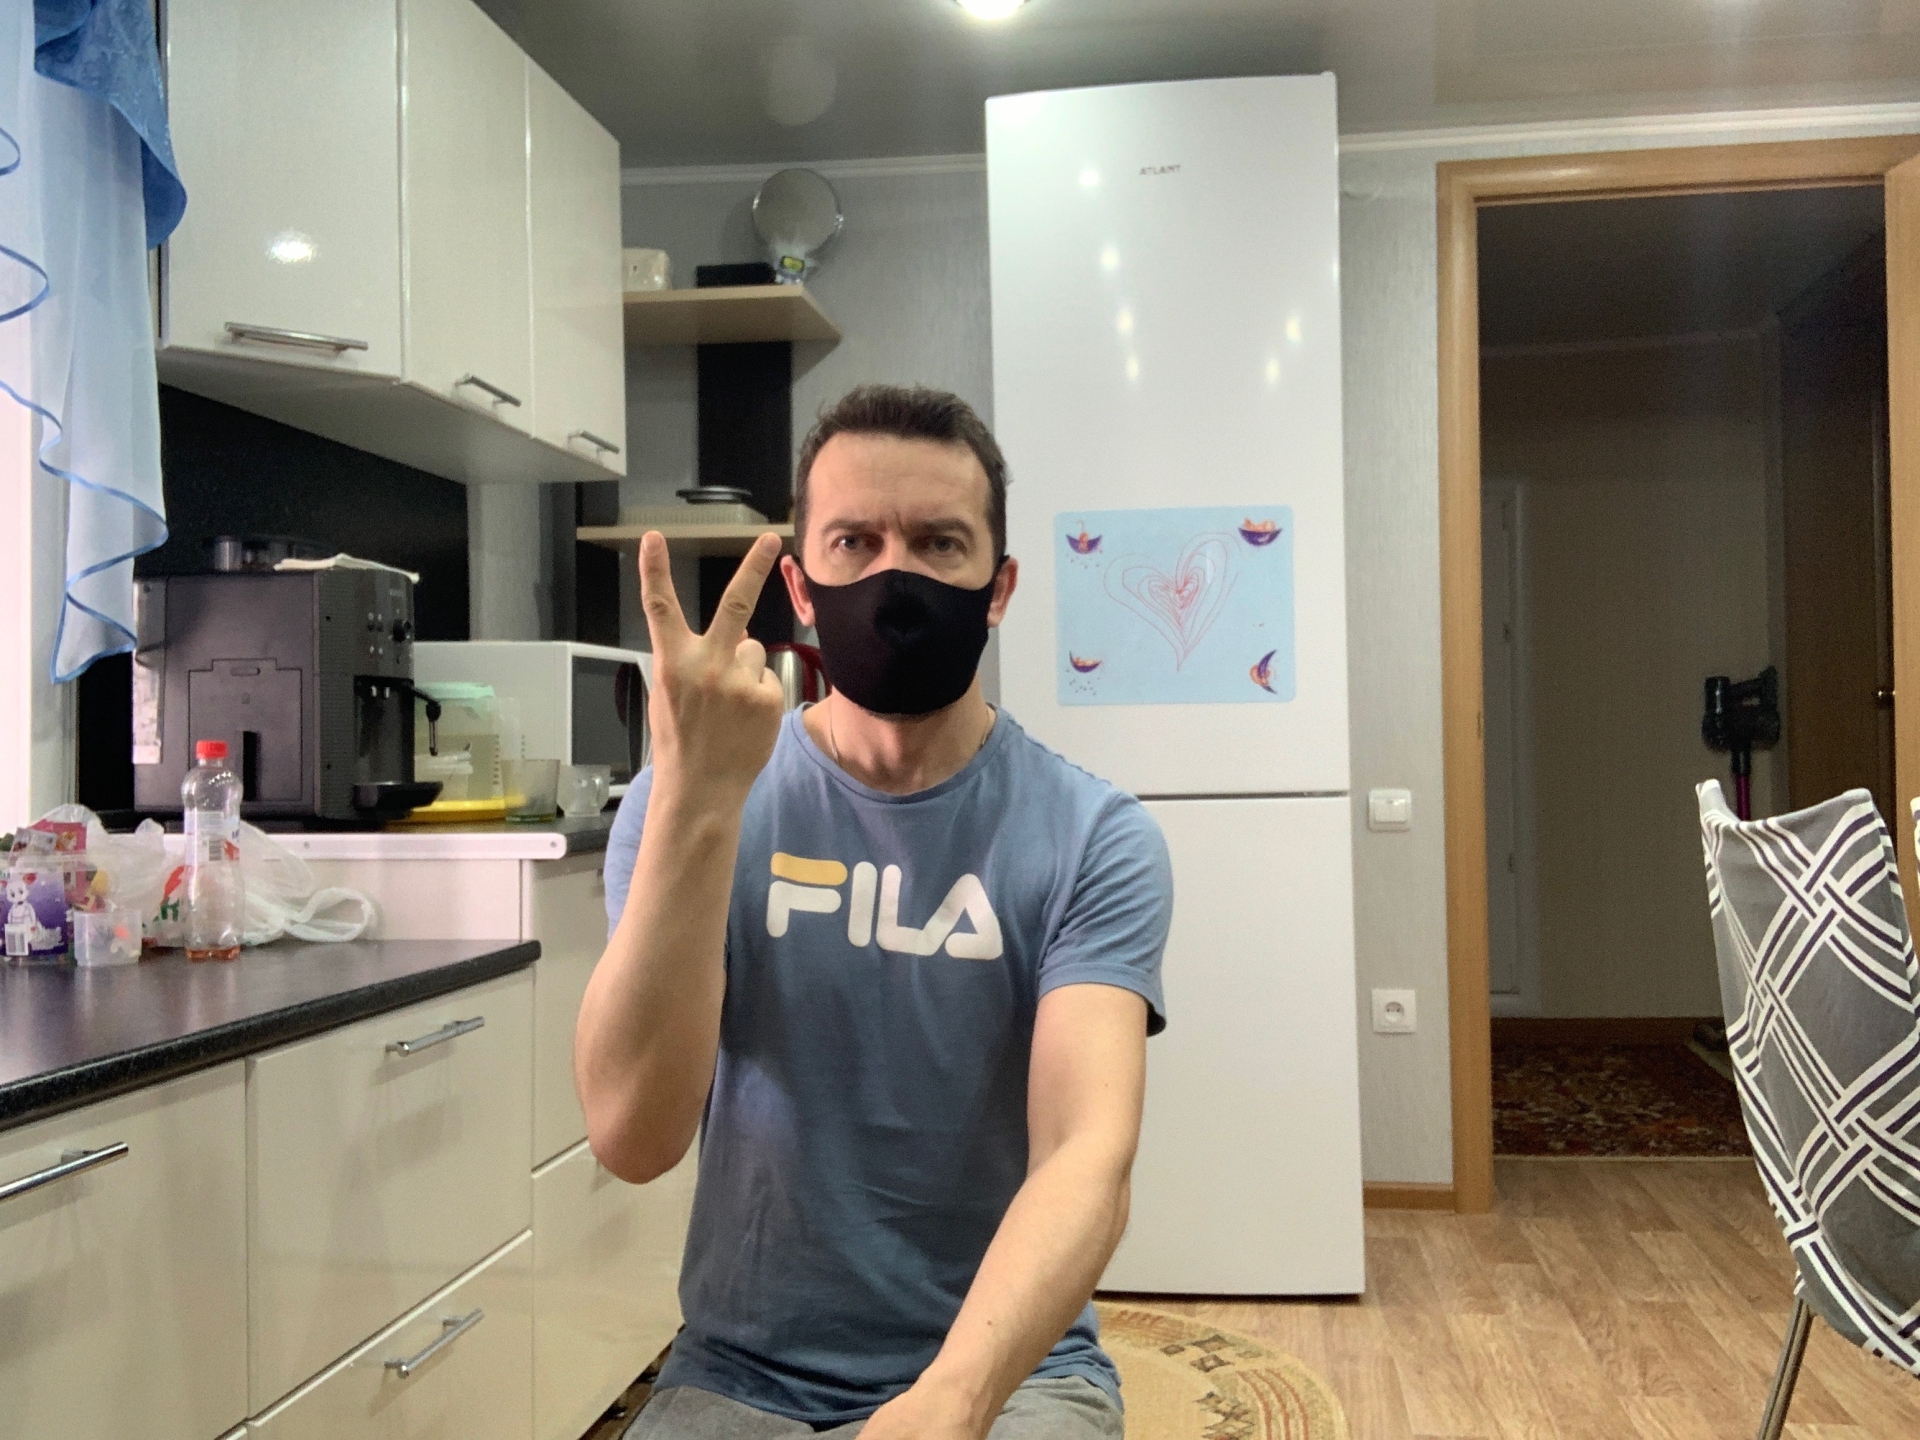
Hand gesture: peace_inverted